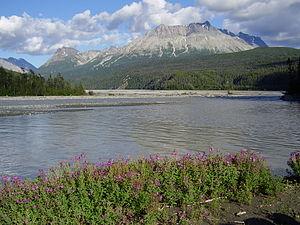
La rivière Tatshenshini est une rivière qui coule dans la forêt boréale canadienne, au travers du Yukon et de la Colombie-Britannique au Canada. C'est un affluent de la rivière Alsek. Elle s'appelle Tʼachanshahéeni en tlingit et Shäwshe Chù en tutchone. C'est une rivière très appréciée pour pratiquer le rafting.
Le parc provincial de Tatshenshini-Alsek est une zone protégée de 958 000 hectares, située dans l'extrême coin nord-ouest de la province de Colombie-Britannique au Canada et gérée par l'agence gouvernementale BC Parks.